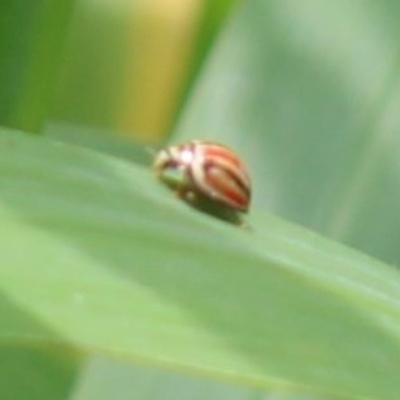
Crop: Maize
Condition: leaf beetle